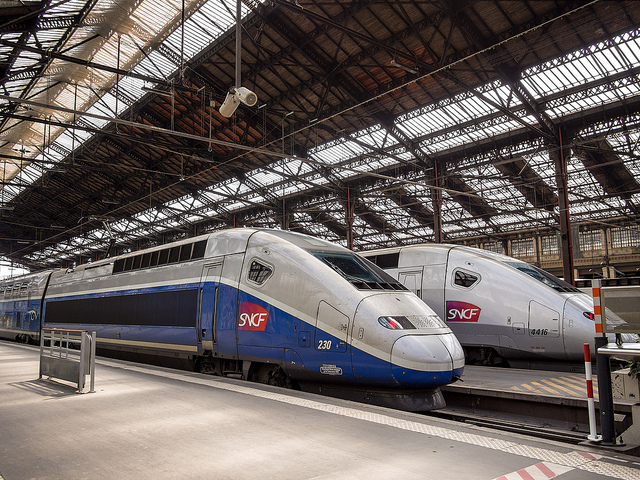
Two trains sitting inside of a train station.